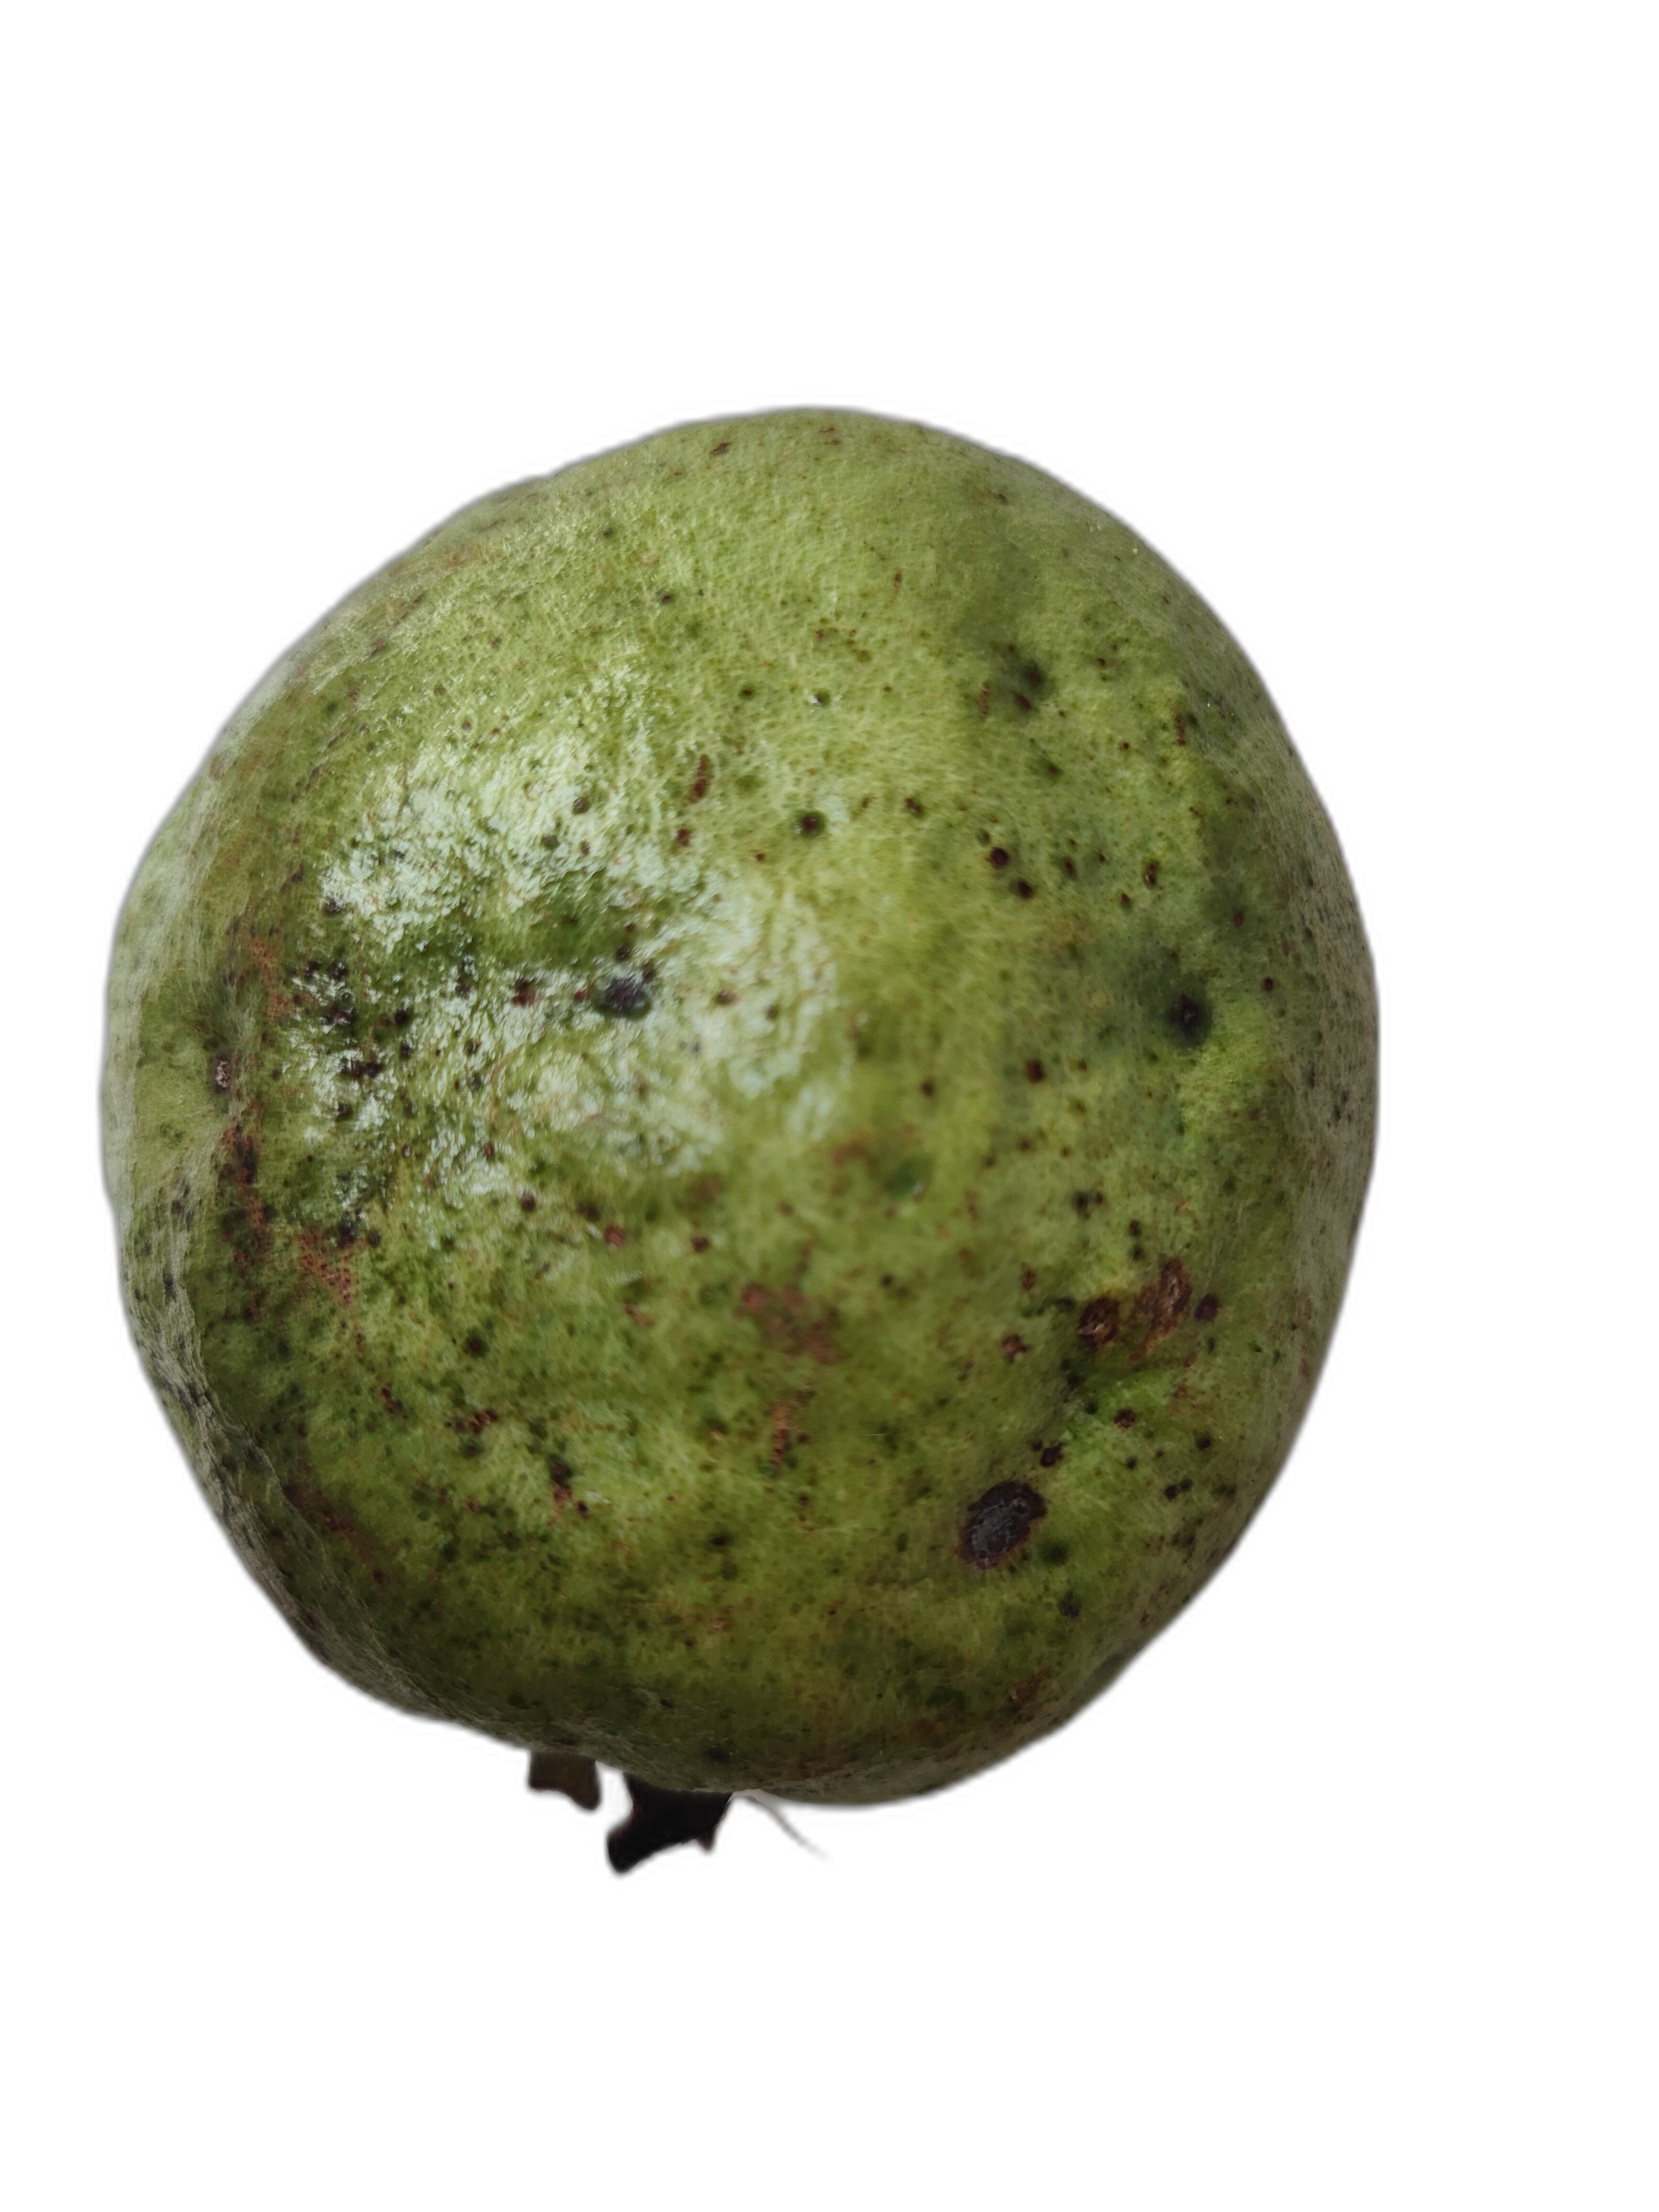
Plant part: fruit
Disease: Styler end root